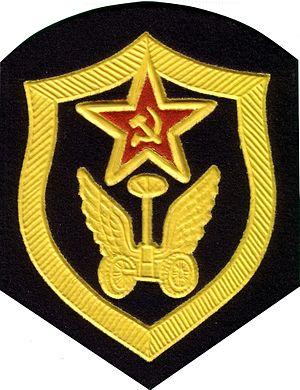
L’Armée rouge était l’armée mise sur pied dans l’ancien Empire russe par le nouveau pouvoir bolchevik, à la suite de la révolution d'Octobre, afin de combattre la contre-révolution des Armées blanches soutenues par les puissances étrangères. Le terme rouge a une connotation révolutionnaire.